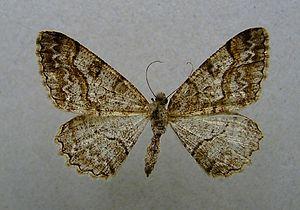
Alcis repandata, la Boarmie recourbée, est une espèce de lépidoptères de la famille des Geometridae, de la sous-famille des Ennominae, commun en Europe et au Moyen-Orient.